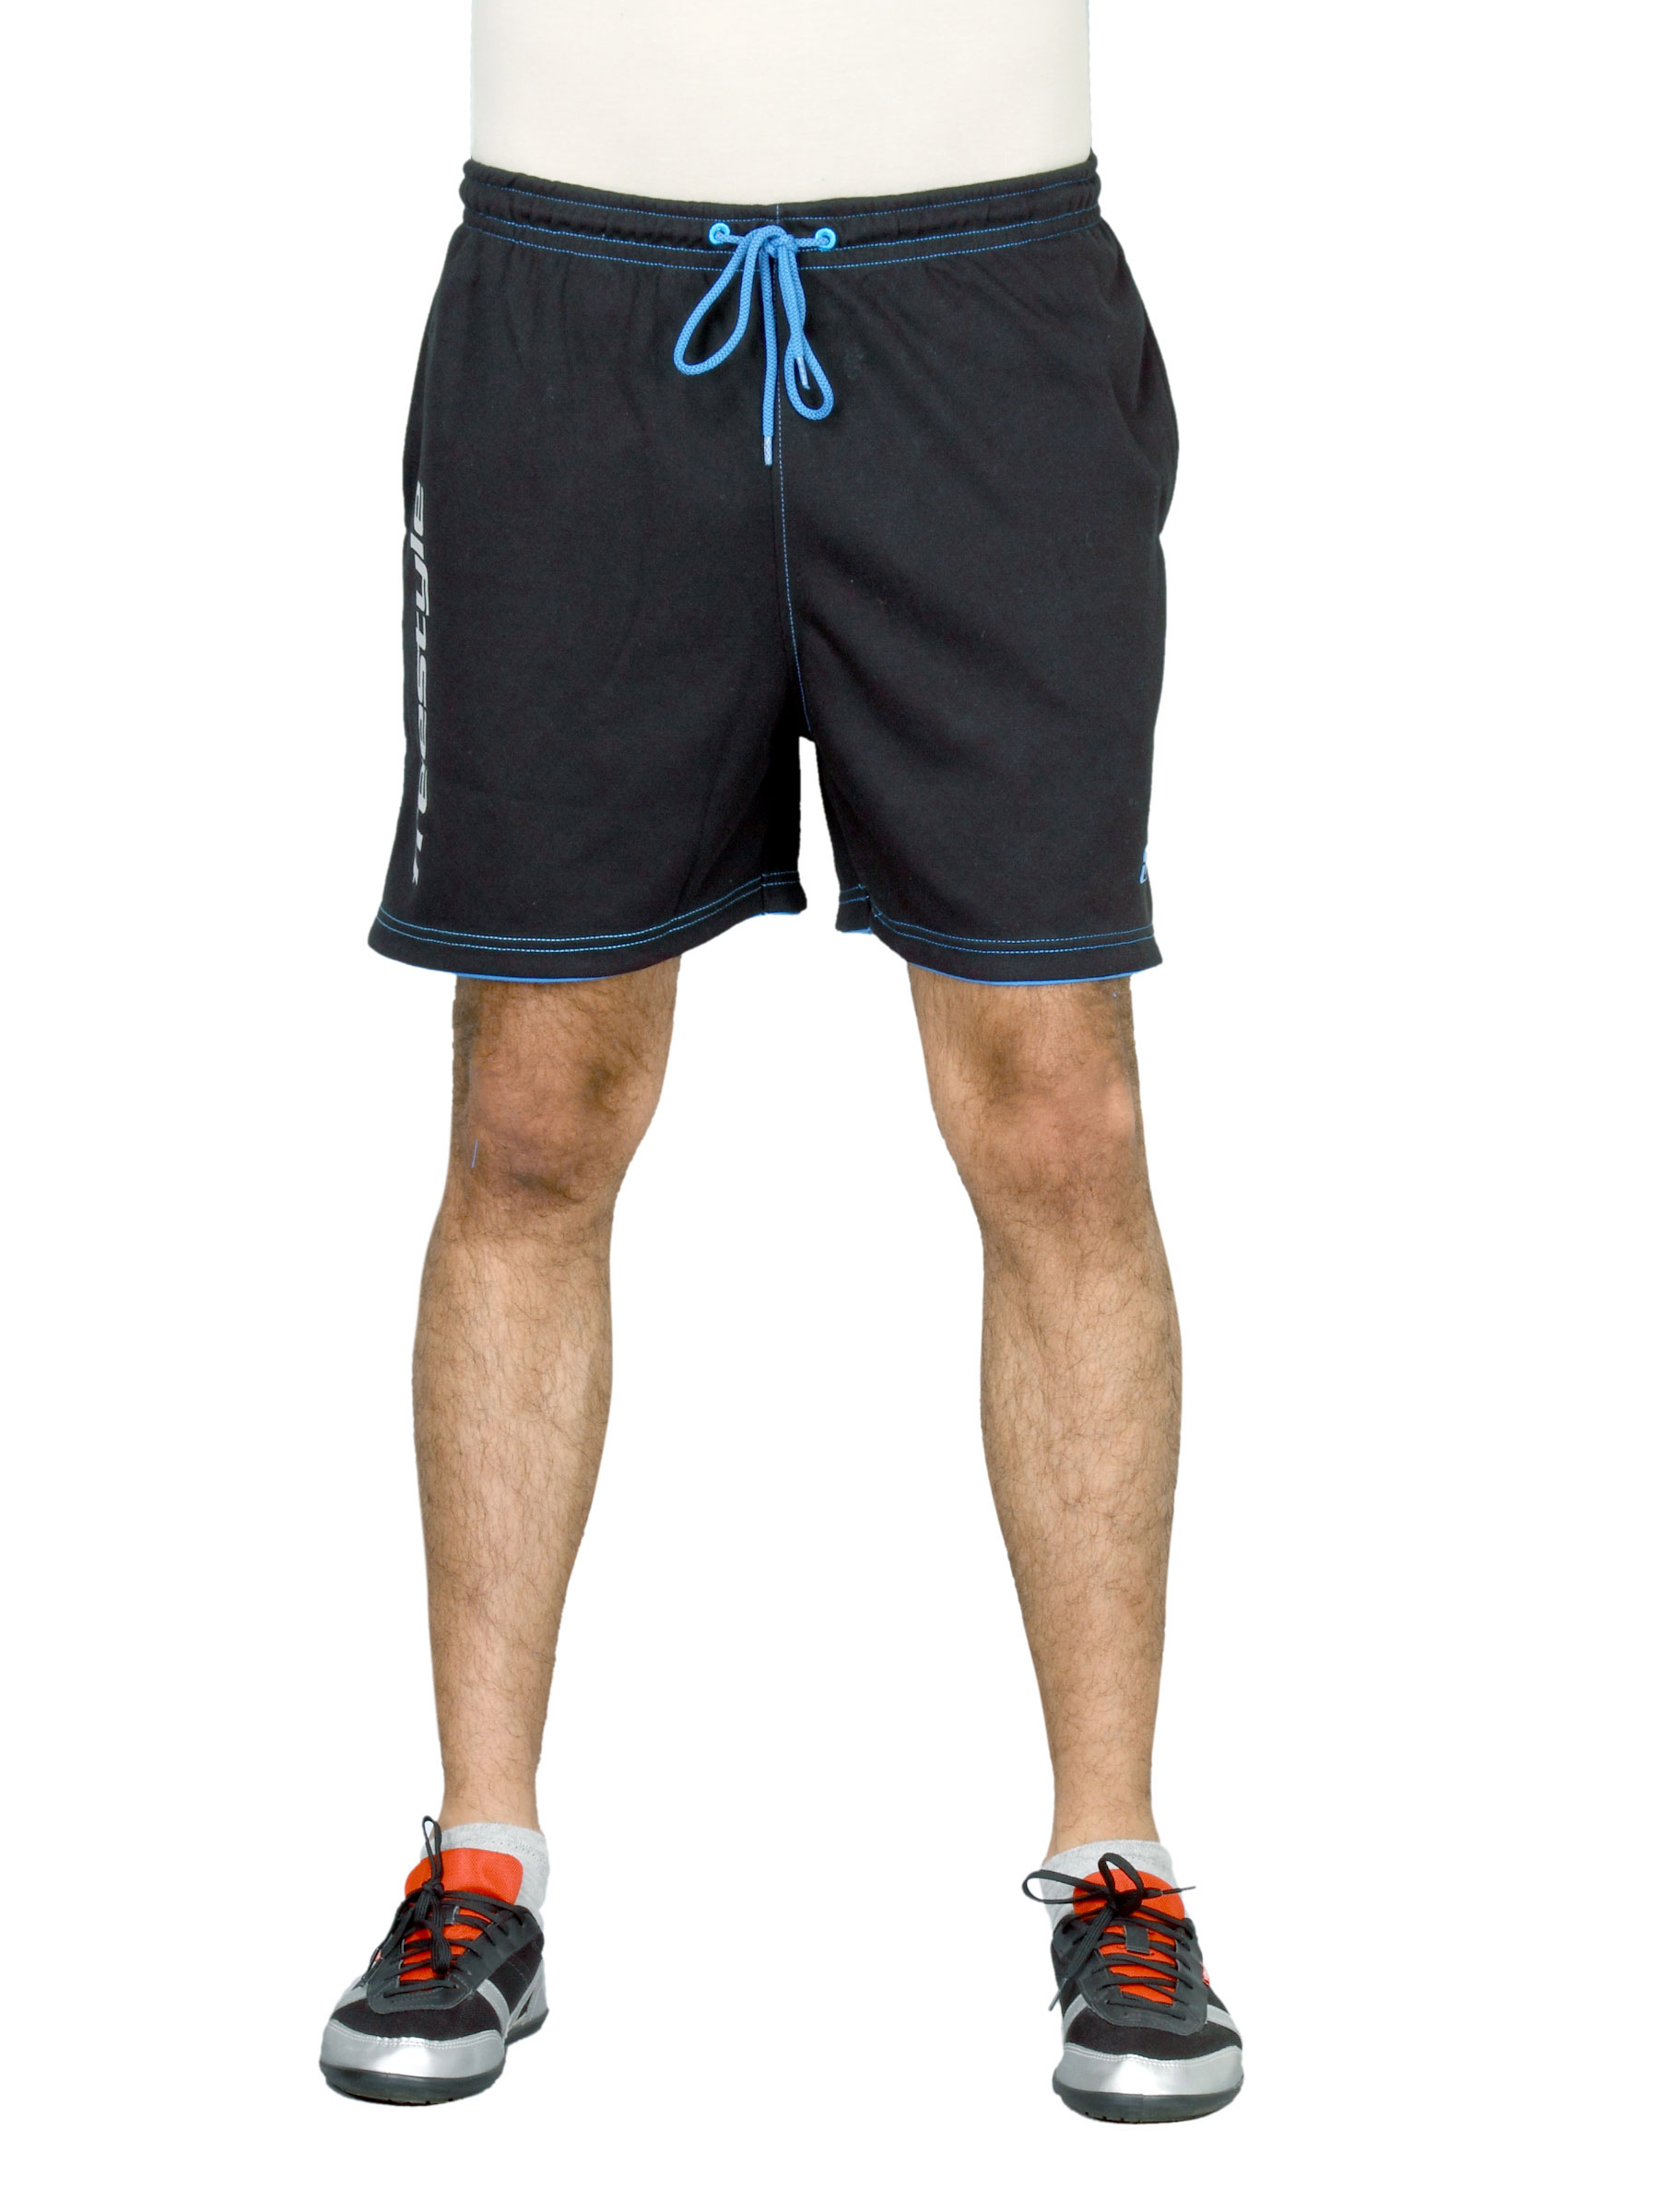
Proline Men Black Comfort Fit Sports Shorts
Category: Apparel / Bottomwear / Shorts
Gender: Men
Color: Black
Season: Fall 2011
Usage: Sports